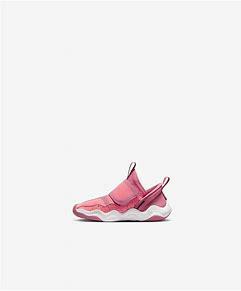
Brand: Jordan
Model: 23 7